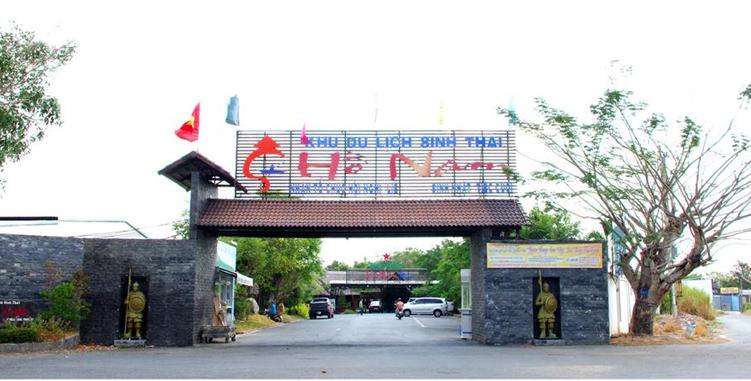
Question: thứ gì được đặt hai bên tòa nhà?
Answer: hai bức tượng phật